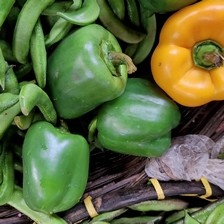
Label: capsicum